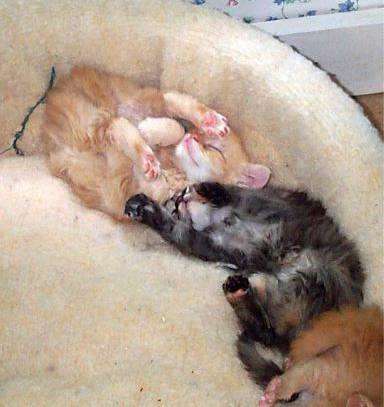
Label: cat